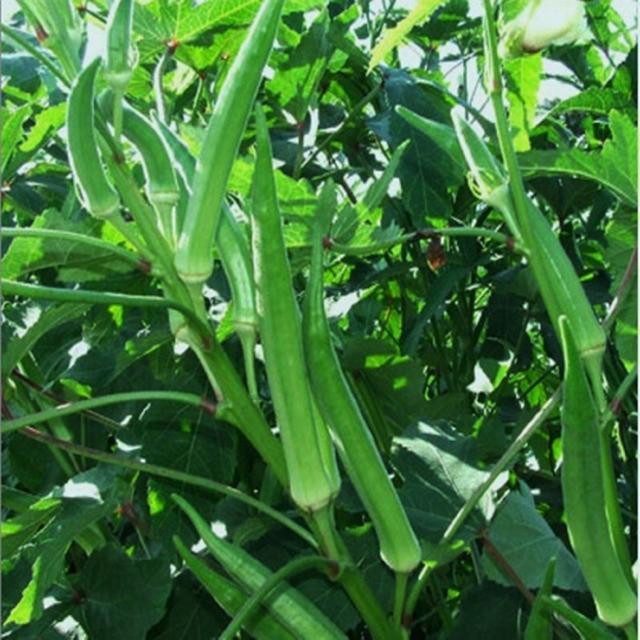
Label: Mature